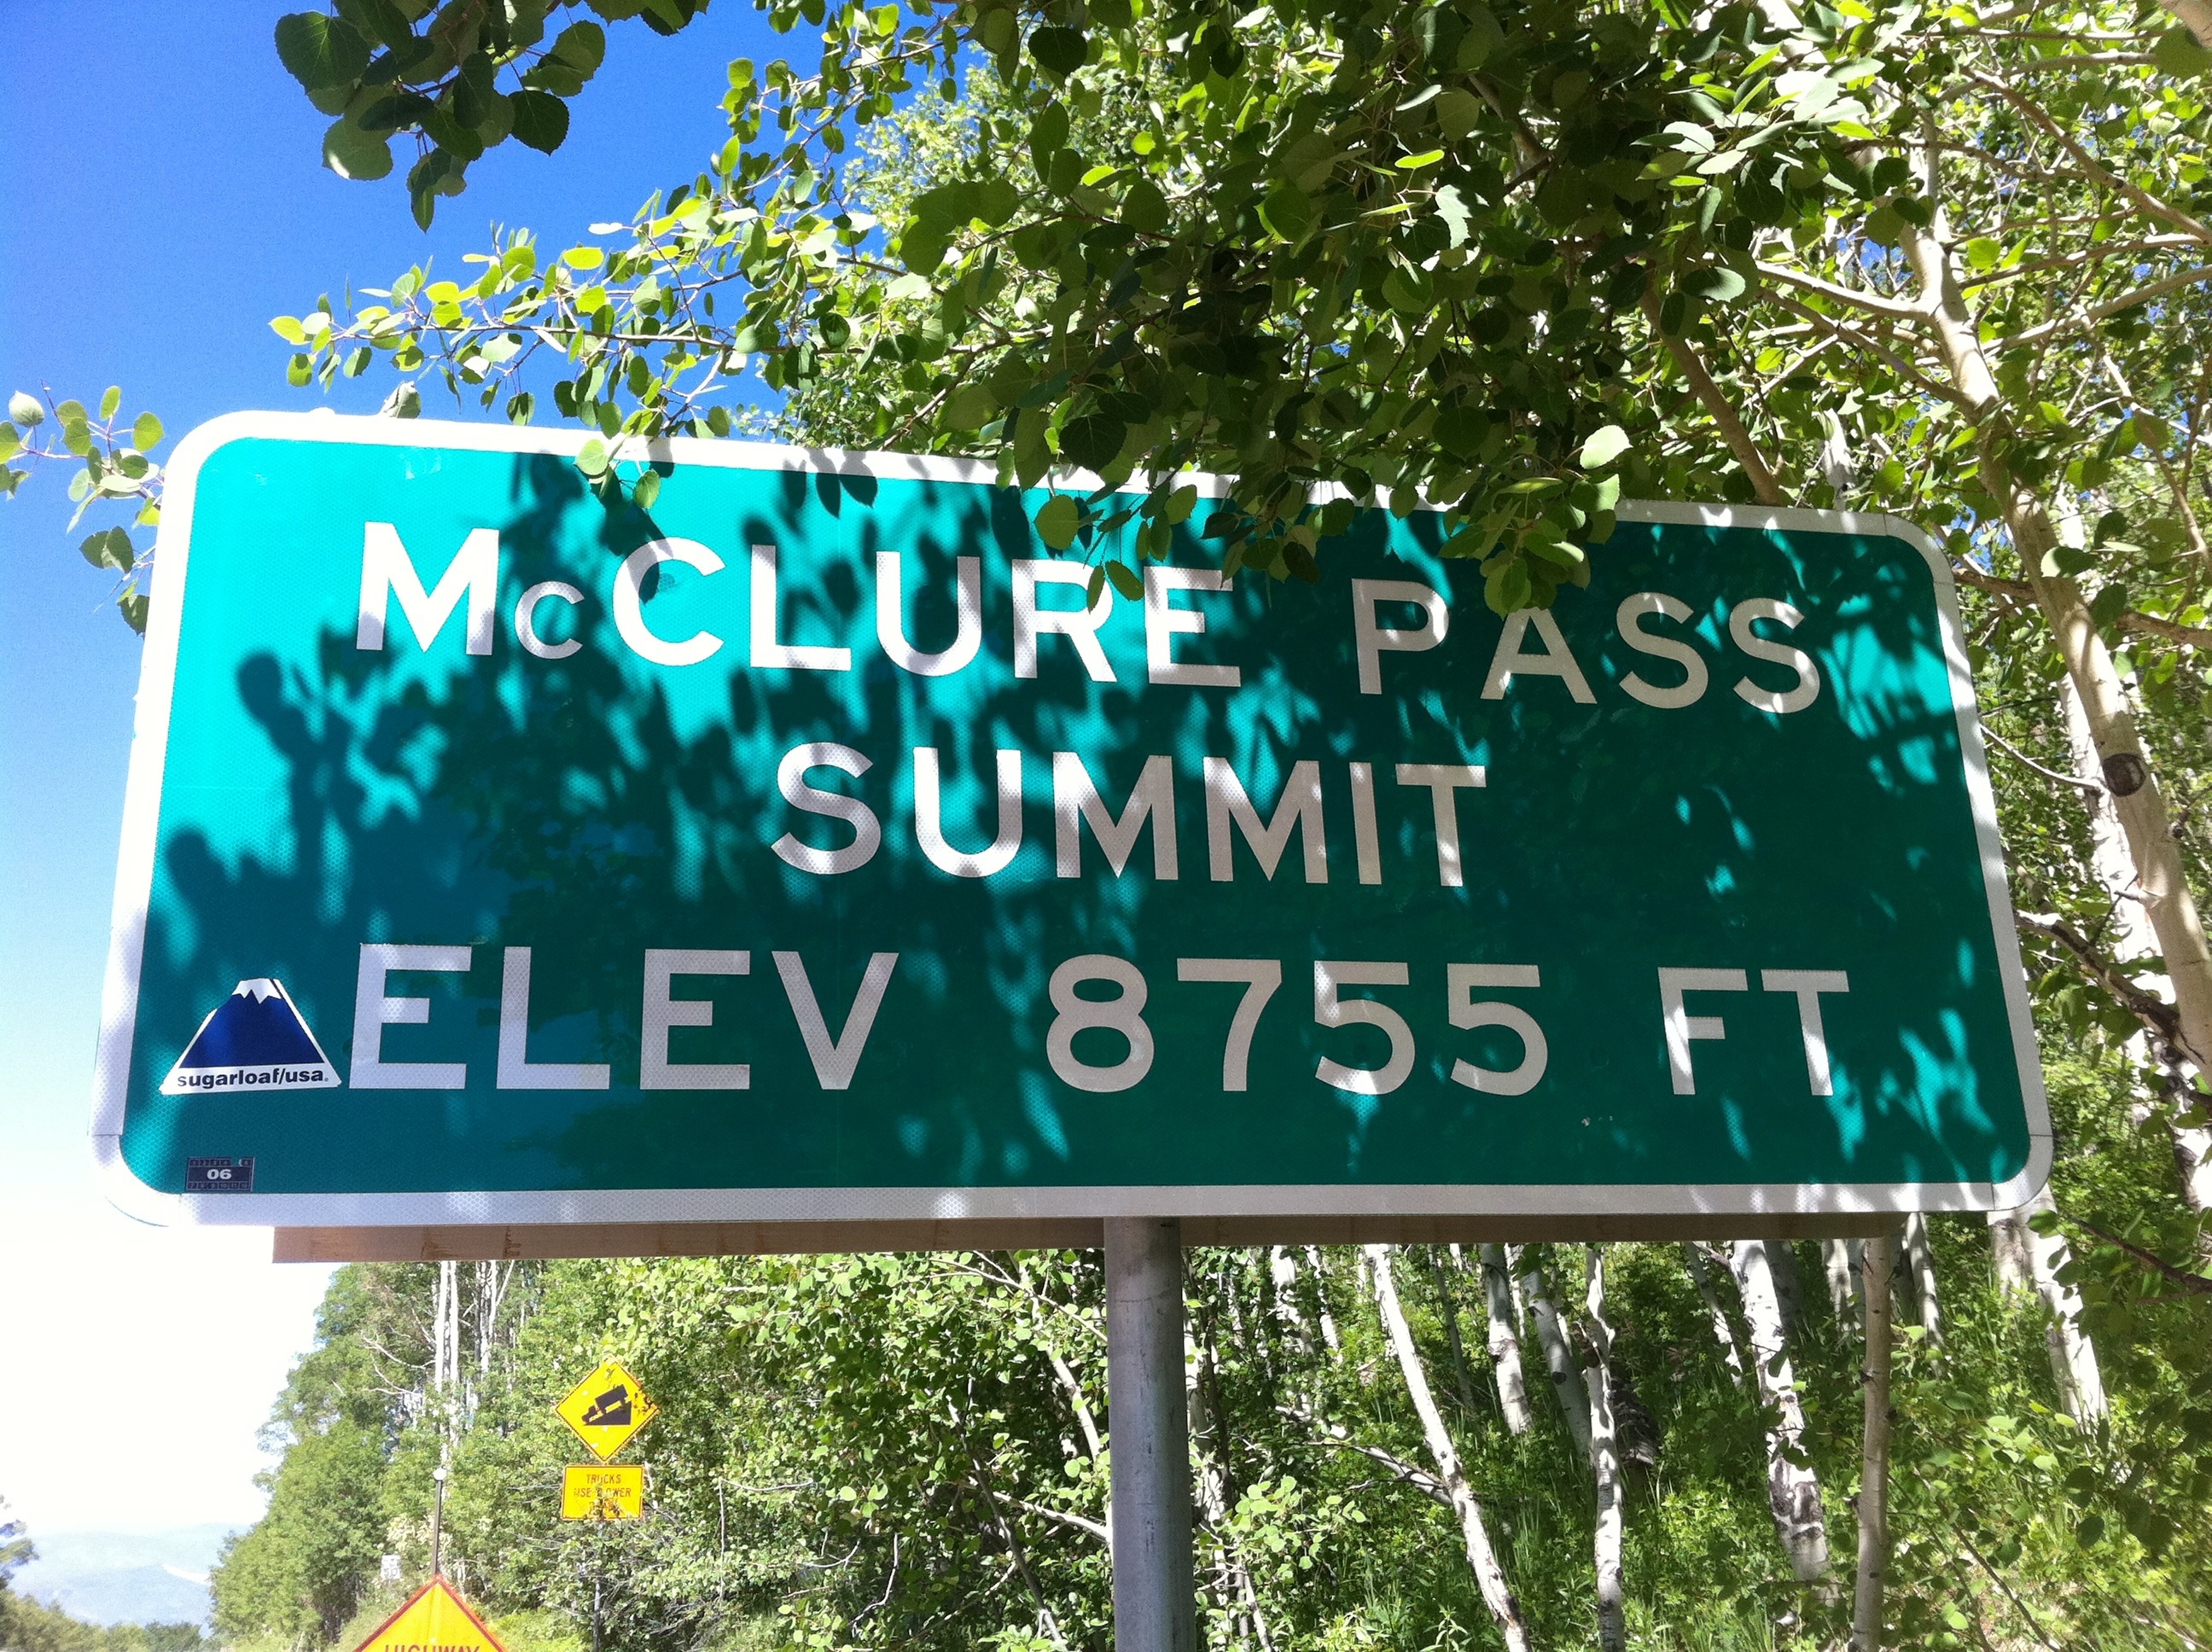
advertising, sign, street sign, signage, colorado, odyssey, traffic sign